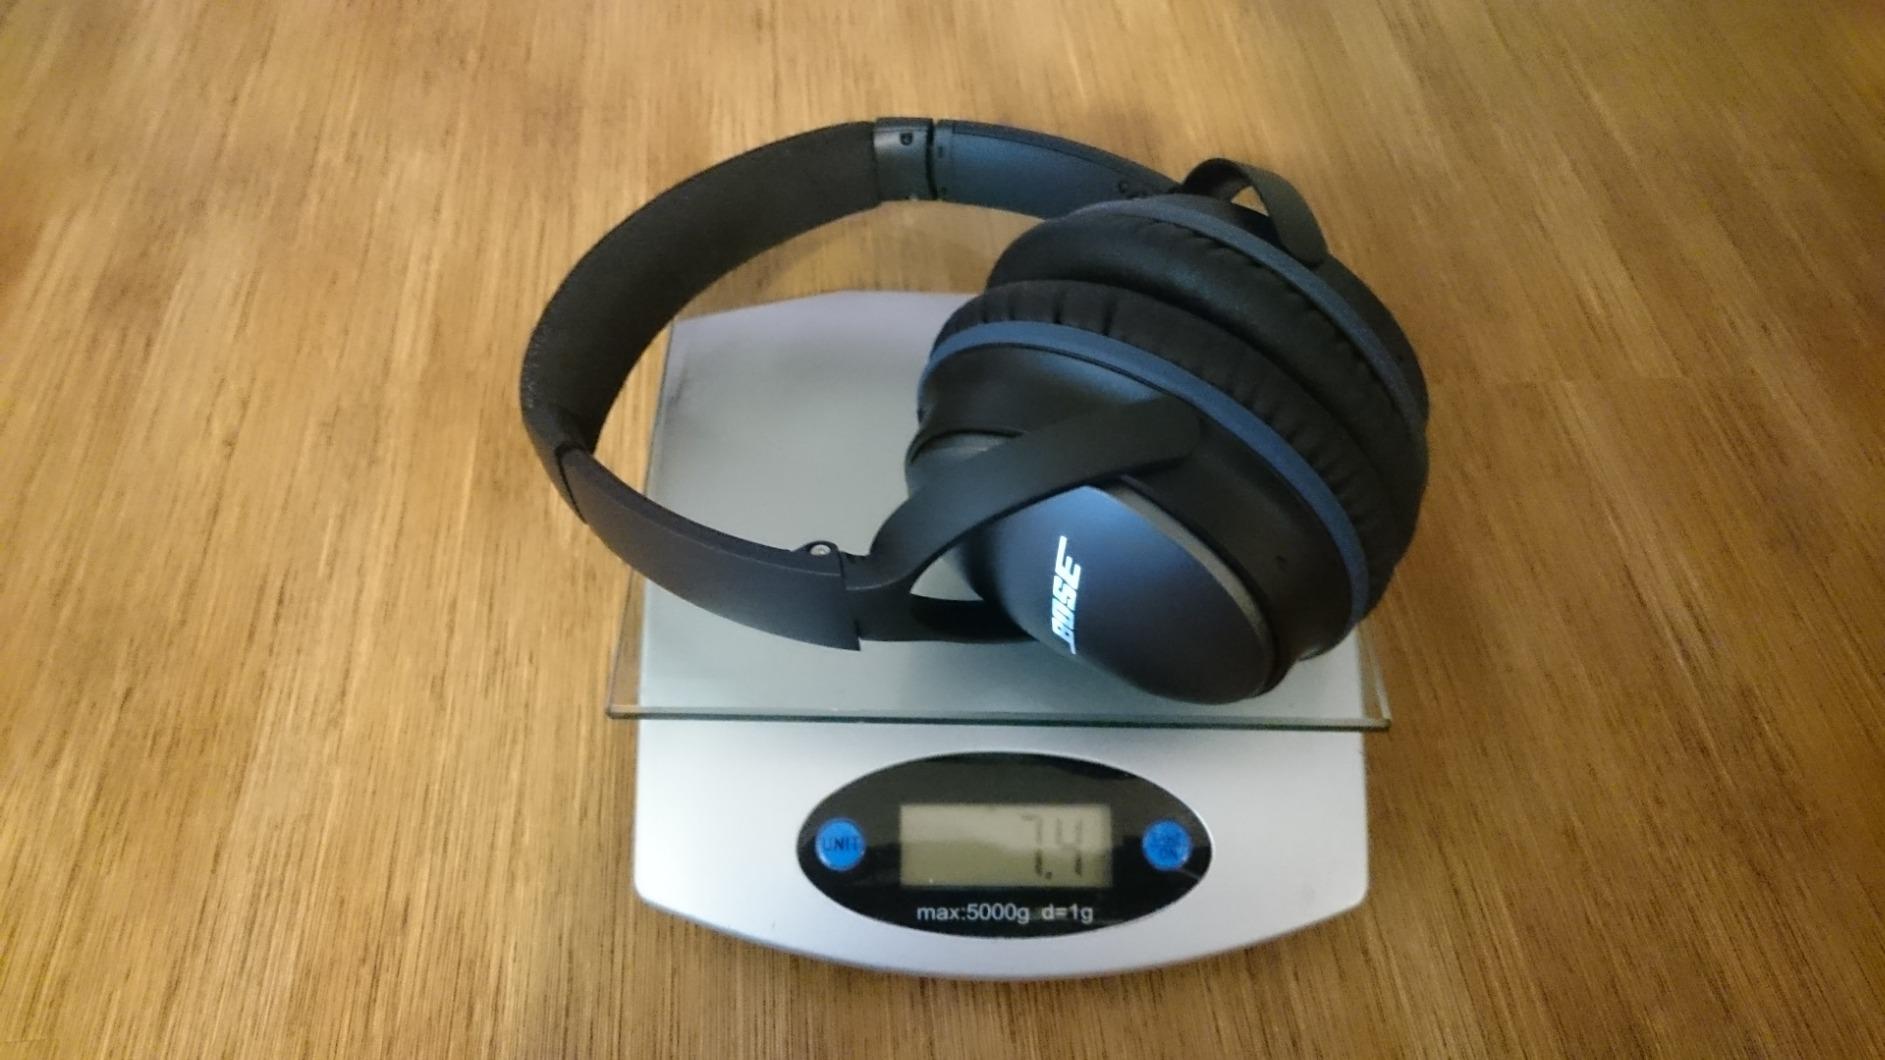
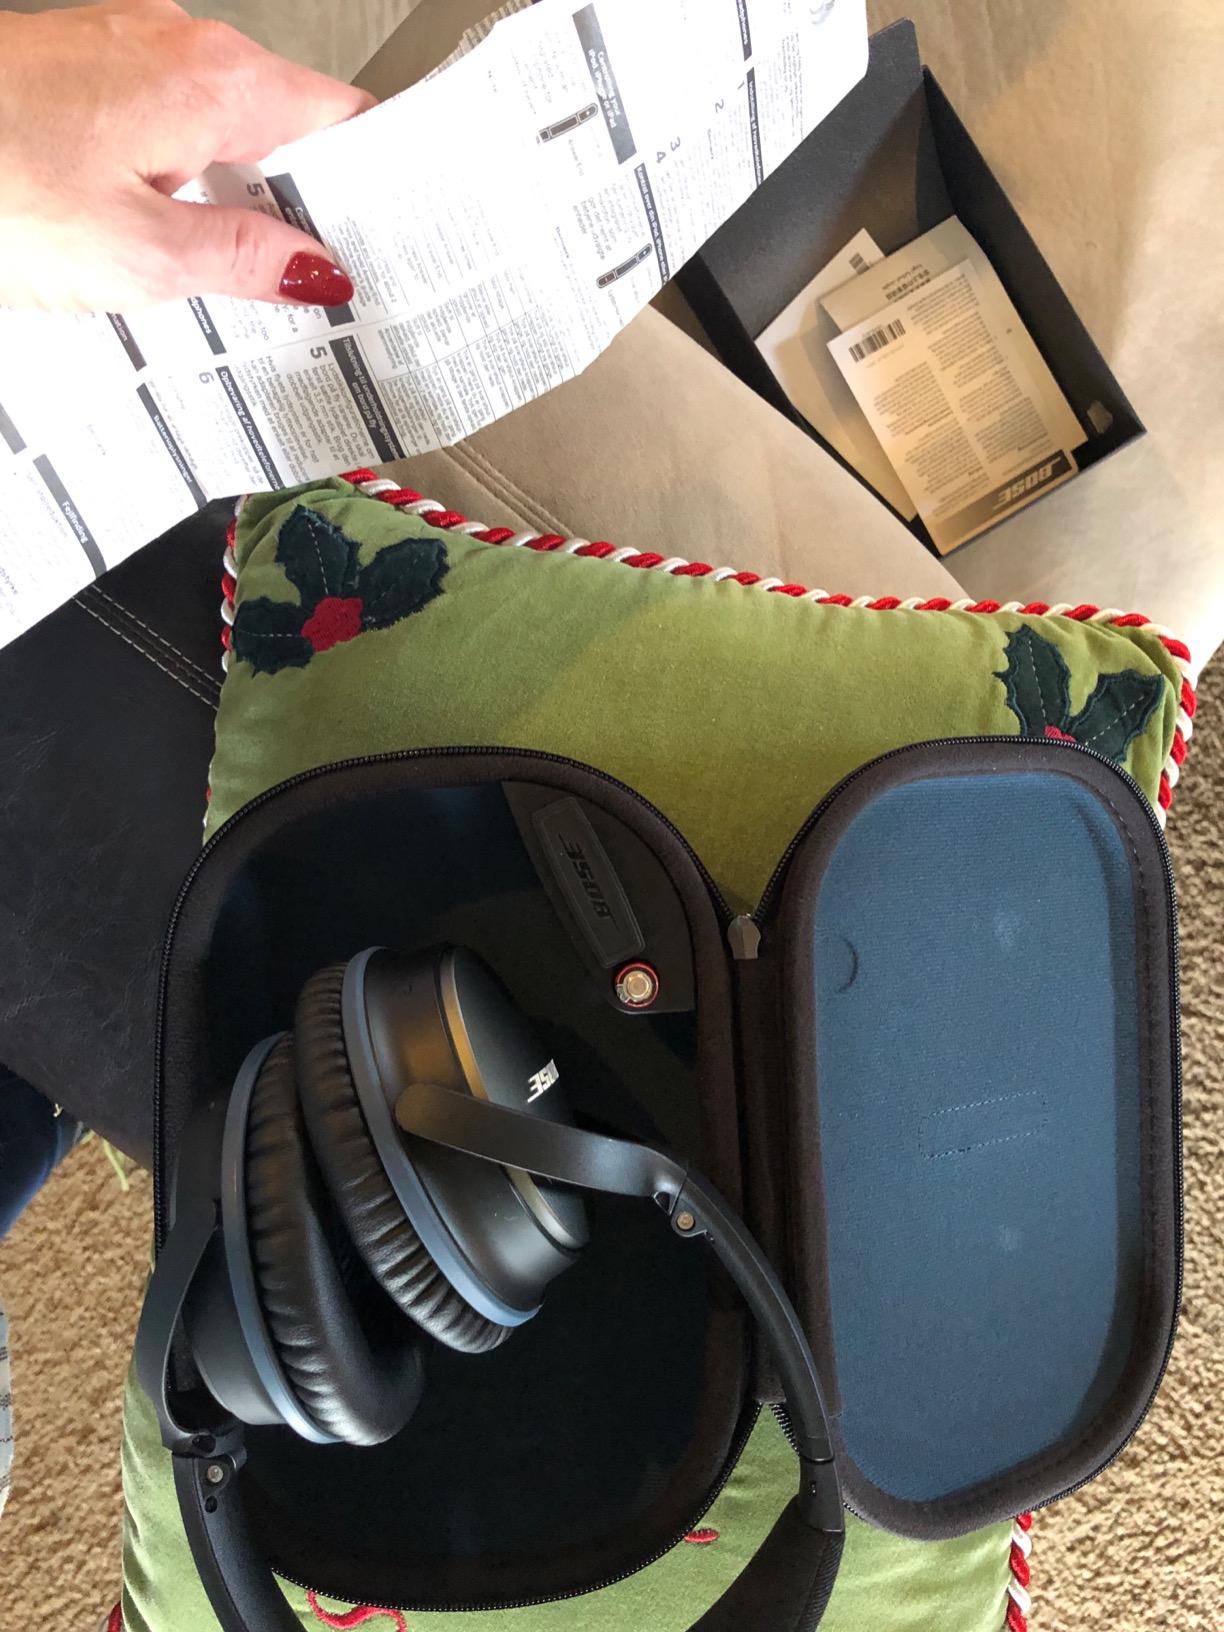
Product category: headphones
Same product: yes